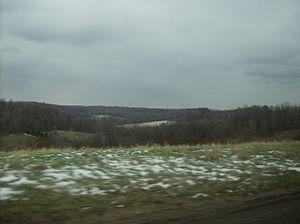
Lancaster Township est un township, situé dans le comté de Butler, aux États-Unis. En 2010, il comptait une population de 2 532 habitants.